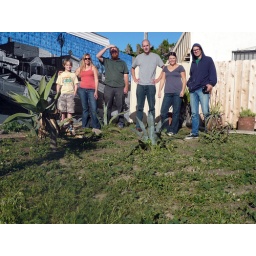
We're standing in front of the completed mural of the fish market.